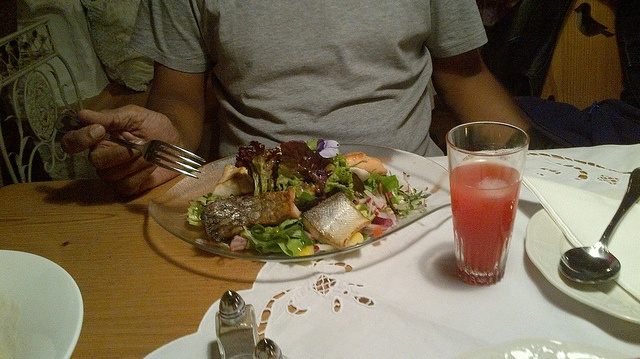
A plate and a glass that are sitting on a table.
a person eating salad placed on a glass plate
A man is eating a plate full of veggies and fish.
A person at a table with some nice food and drink.
A salad that is on a clear plate next to an orange drink.